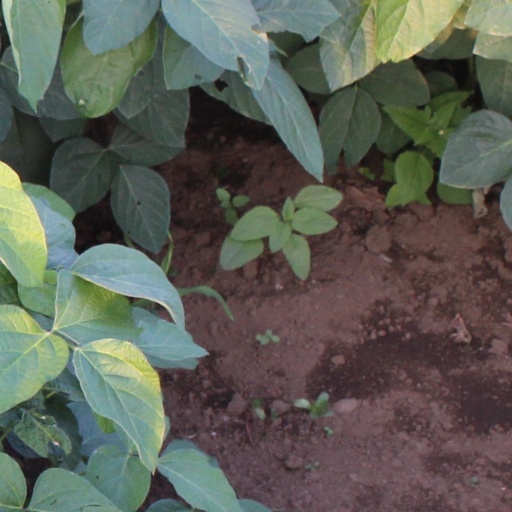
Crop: soybean